Ron Paul 1988 presidential campaign

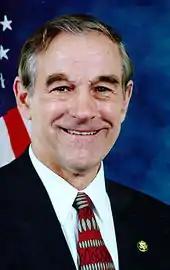
Congressman Ron Paul

Ron Paul announced his candidacy for the Libertarian Party's presidential nomination on February 16, 1987 during a party luncheon in San Francisco, California. During his announcement speech, Paul commented that "Big government is running away with our freedom and our money, and the Republicans are just as much to blame as the Democrats." He later proclaimed himself as "a choice for freedom." According to Paul, Libertarian Party leaders notified him that there would be little opposition to his run at the party's September 1987 National convention.